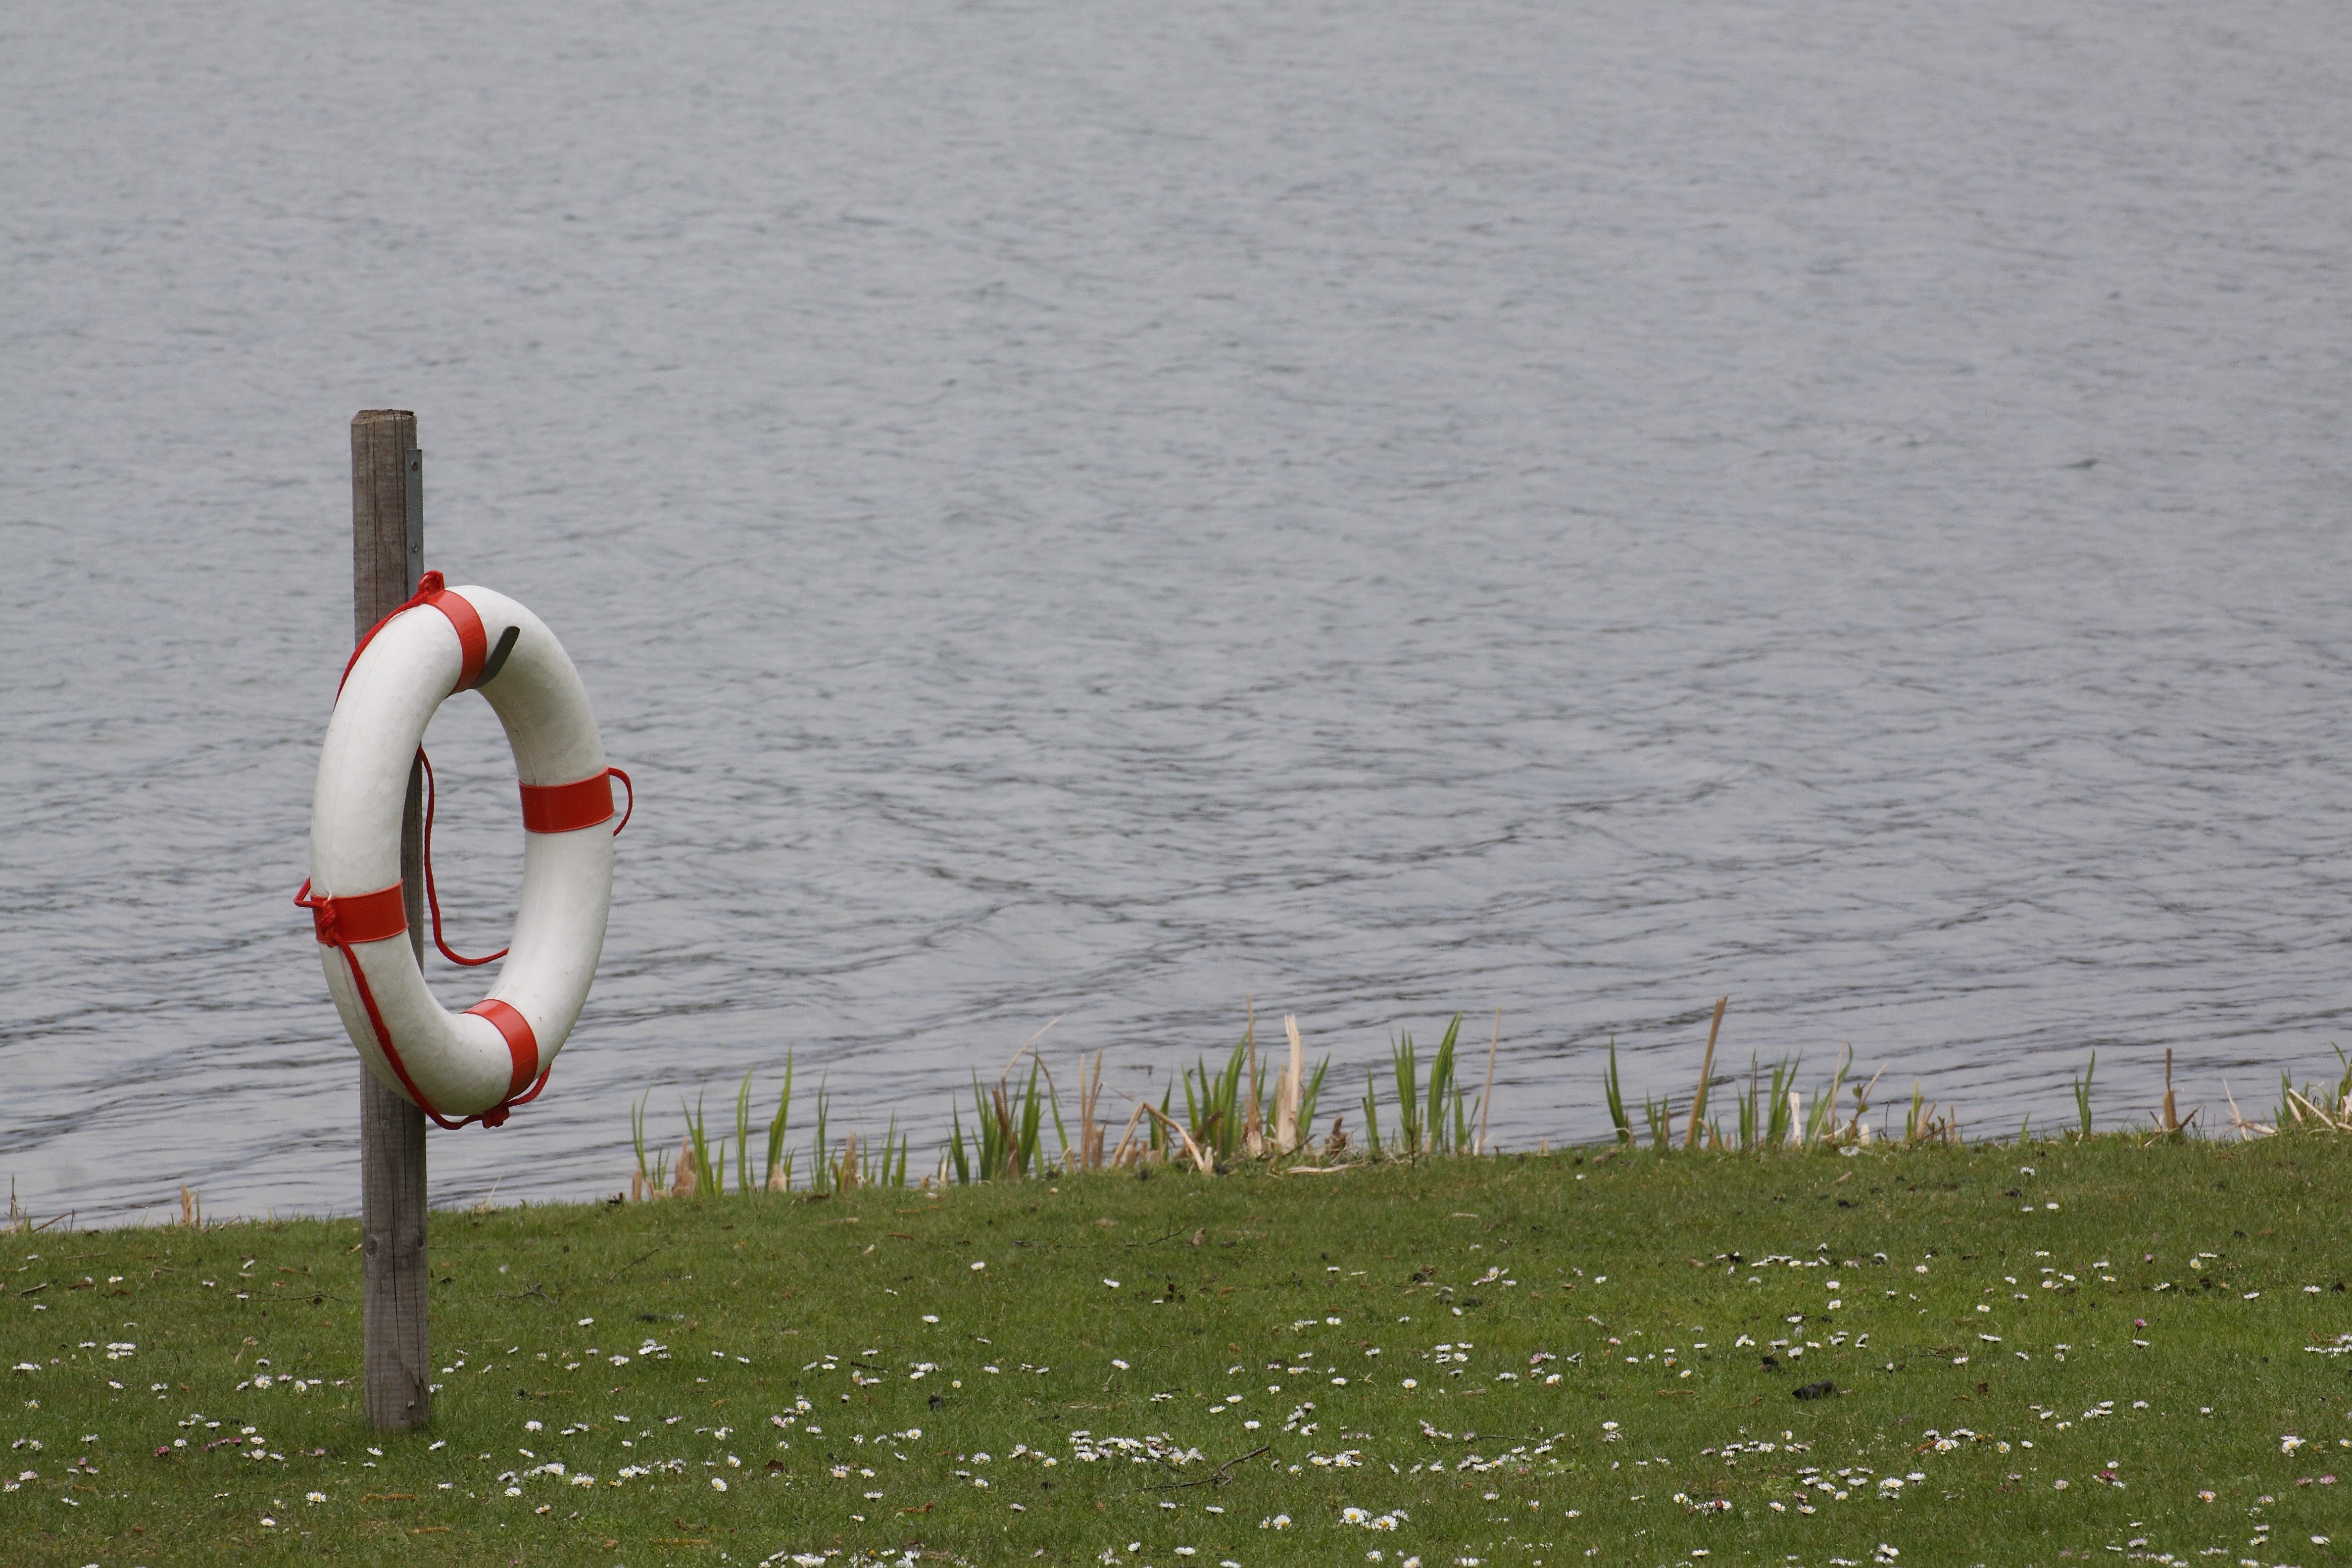
sea, tree, water, grass, sky, lake, recreation, leisure, maritime, rescue, lifebelt, competition event